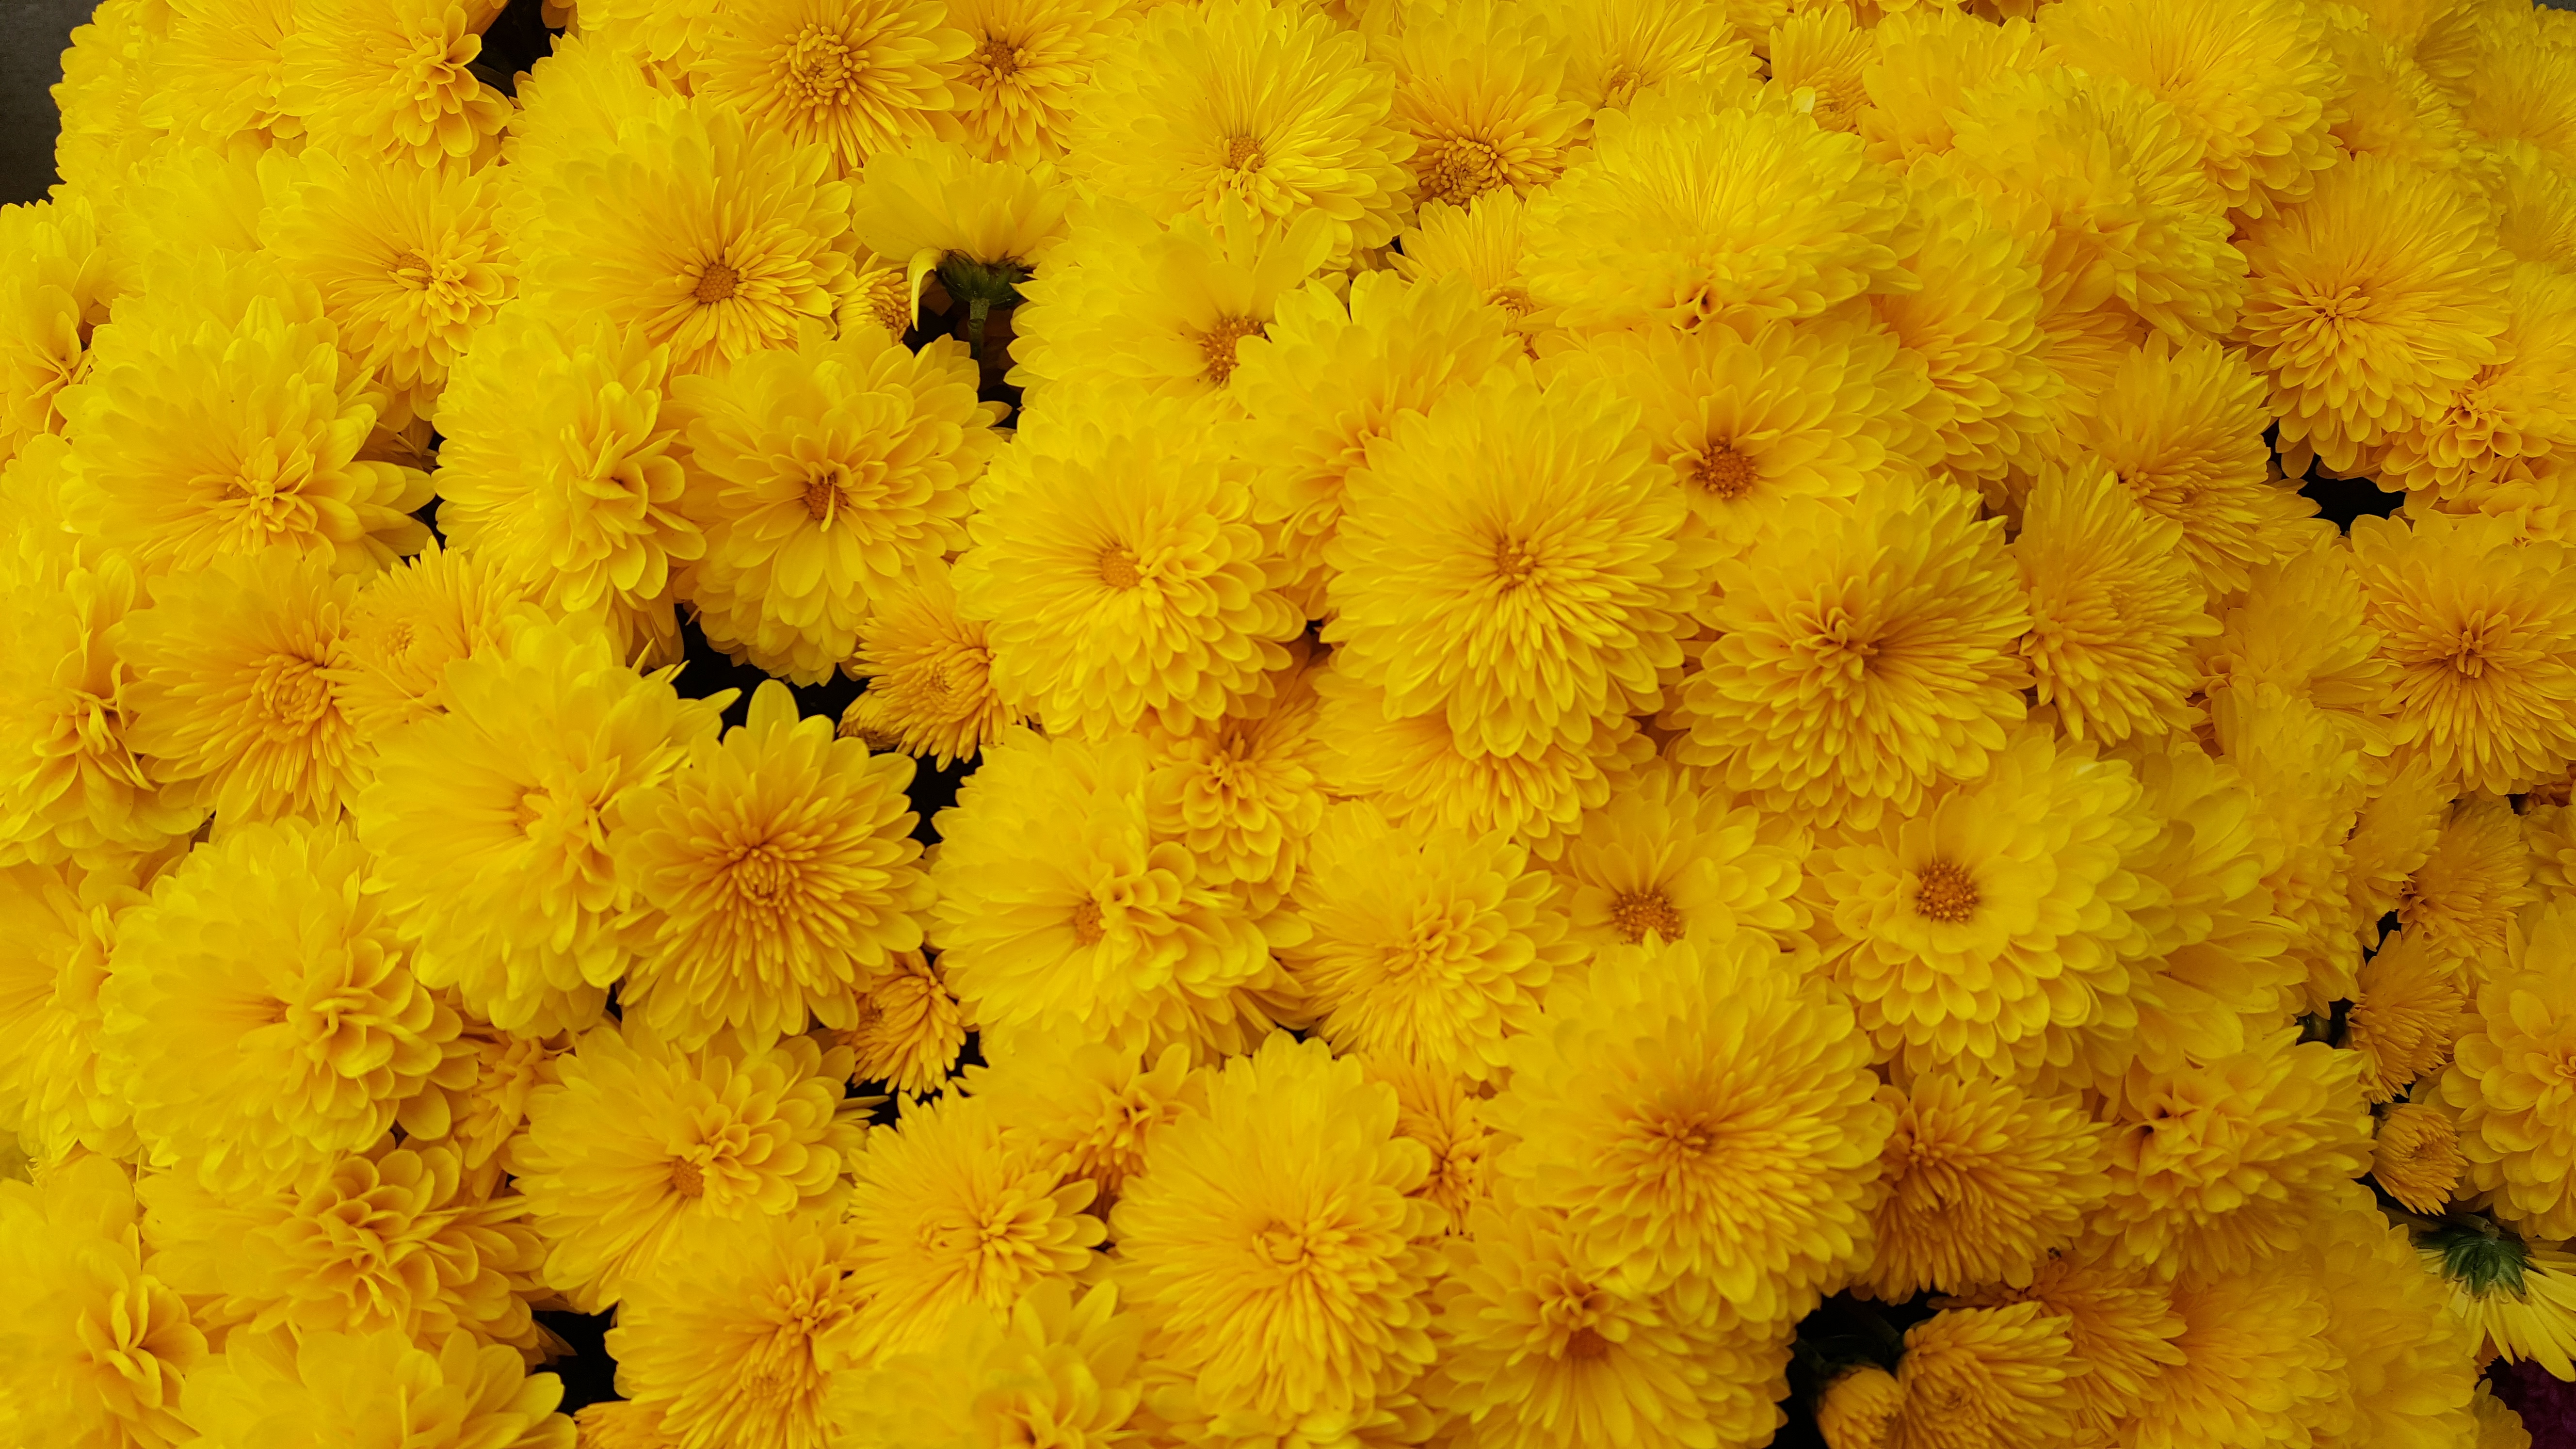
plant, flower, petal, pollen, yellow, flora, close up, macro photography, flowering plant, daisy family, plant stem, land plant